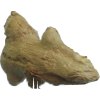
Label: ginger